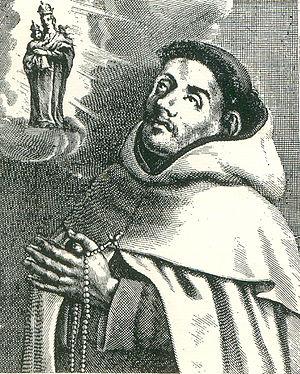
Miguel de la Fuente, mort à Tolède, est un frère et prêtre de l'Ordre du Carmel. Entré à 16 ans dans l'Ordre du Carmel, après des études à Madrid et à Salamanque, il devient rapidement maitre des novices. Au cours de ses différentes affectations en Espagne, Miguel forme les communautés du Tiers-Ordre carmélite pour lesquelles il rédige même des statuts. Il fait partie des personnes qui ont élargi l'accès au tiers-ordre du Carmel aux couples et aux hommes.